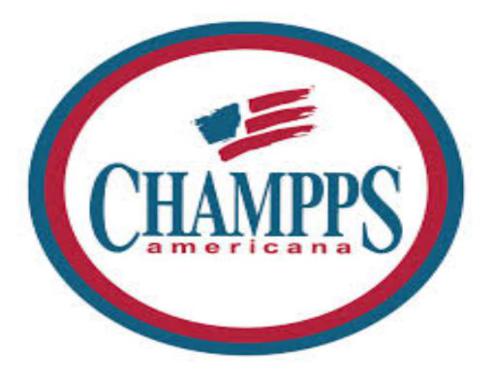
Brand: champps americana
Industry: Food